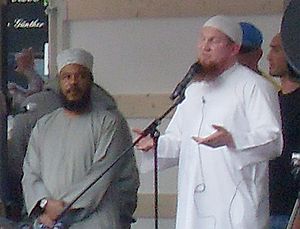
Bilal Philips
Bilal Philips (venstre) og Pierre Vogel taler på et møde i Frankfurt (april 2011)
Bilal Philips (venstre) og Pierre Vogel taler til et møde i Frankfurt (april 2011)
Abu Ameenah Bilal Philips er en moderne sunnimuslimsk islamisk prædikant, lærer, foredragsholder og forfatter bosat i Qatar. Han optræder på Peace TV som er en 24 timers islamisk tv-kanal, som bliver sendt i mange lande i verdenen. Ifølge Steven Emerson, administrerende direktør for Project on Terrorism, følger han en stærk anti-vestlig dagsorden og er forbundet med radikale islamister. Dog er han aldrig blevet dømt ved EU-domstolen, hvilket påstanden antyder.